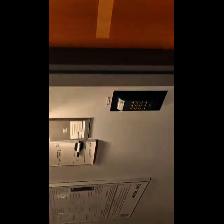
Label: NonHuman